Tàrrega

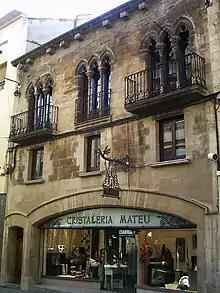
Gothic façade of the Cristalleria Mateu, building that it finds to Carme's street, near the Palace of the Marquises of the Floresta, in Tàrrega.

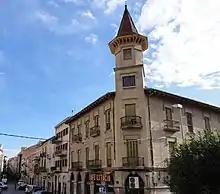
Maimó house.

In the second half of 19th century, Tàrrega underwent a revival. Important events in this time included the inauguration of a railway line connecting the town with Manresa and Lleida in 1860, reconstruction of the walls after a flood in 1874, and the granting of the title of city by King Alfonso XII in 1884. This period also saw the establishment of modern infrastructure in the city.